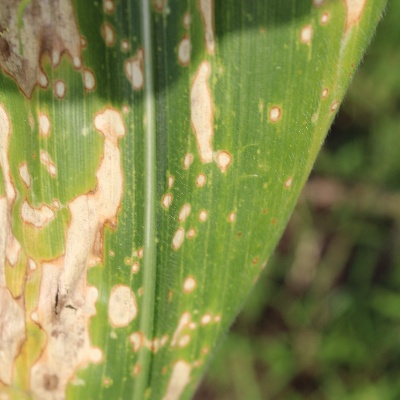
Crop: Maize
Condition: leaf blight